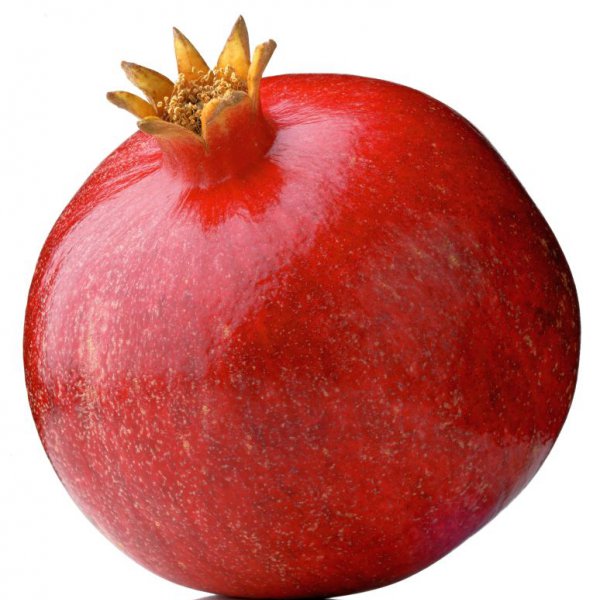
Label: Pomegranate